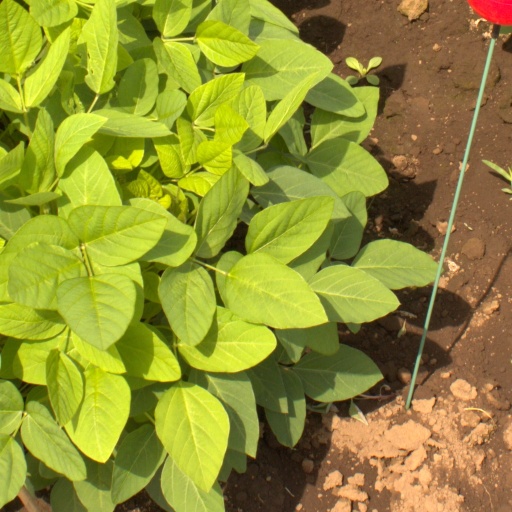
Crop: soybean